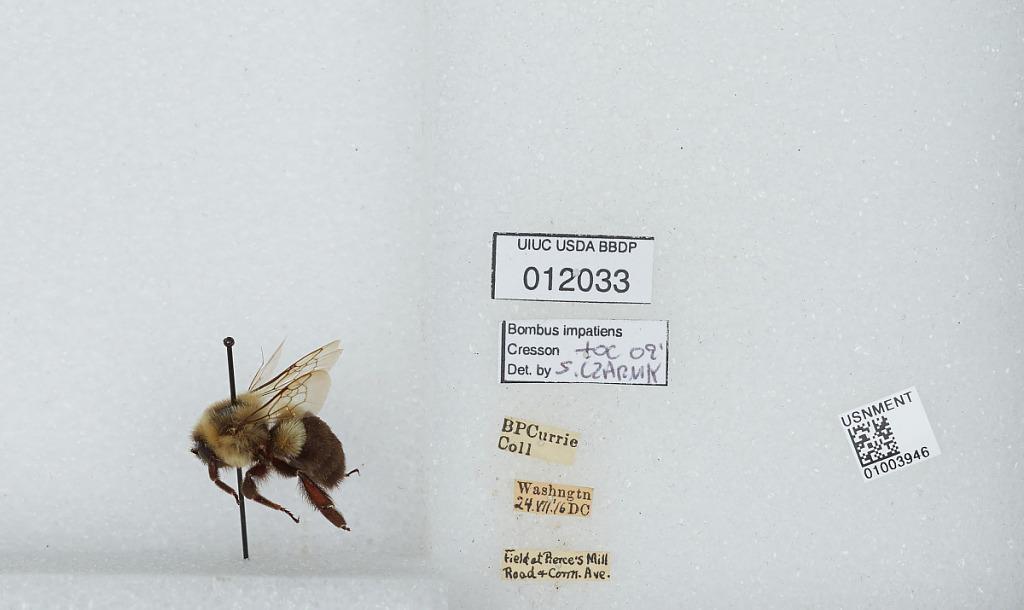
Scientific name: Bombus (Pyrobombus) impatiens Cresson
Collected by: B. Currie
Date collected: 1916-7-24
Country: United States
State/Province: District of Columbia
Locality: Washington, Field at Pierce's Mill Road and Connecticut Avenue
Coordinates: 38.9408, -77.0614
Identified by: Czarnik, S.